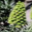
Label: pine_tree